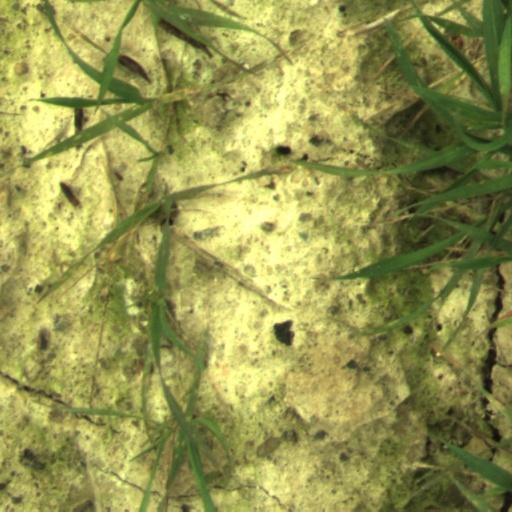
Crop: wheat